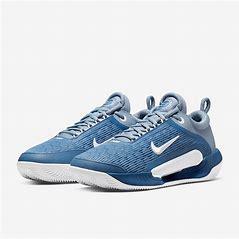
Brand: Nike
Model: Court Zoom NXT